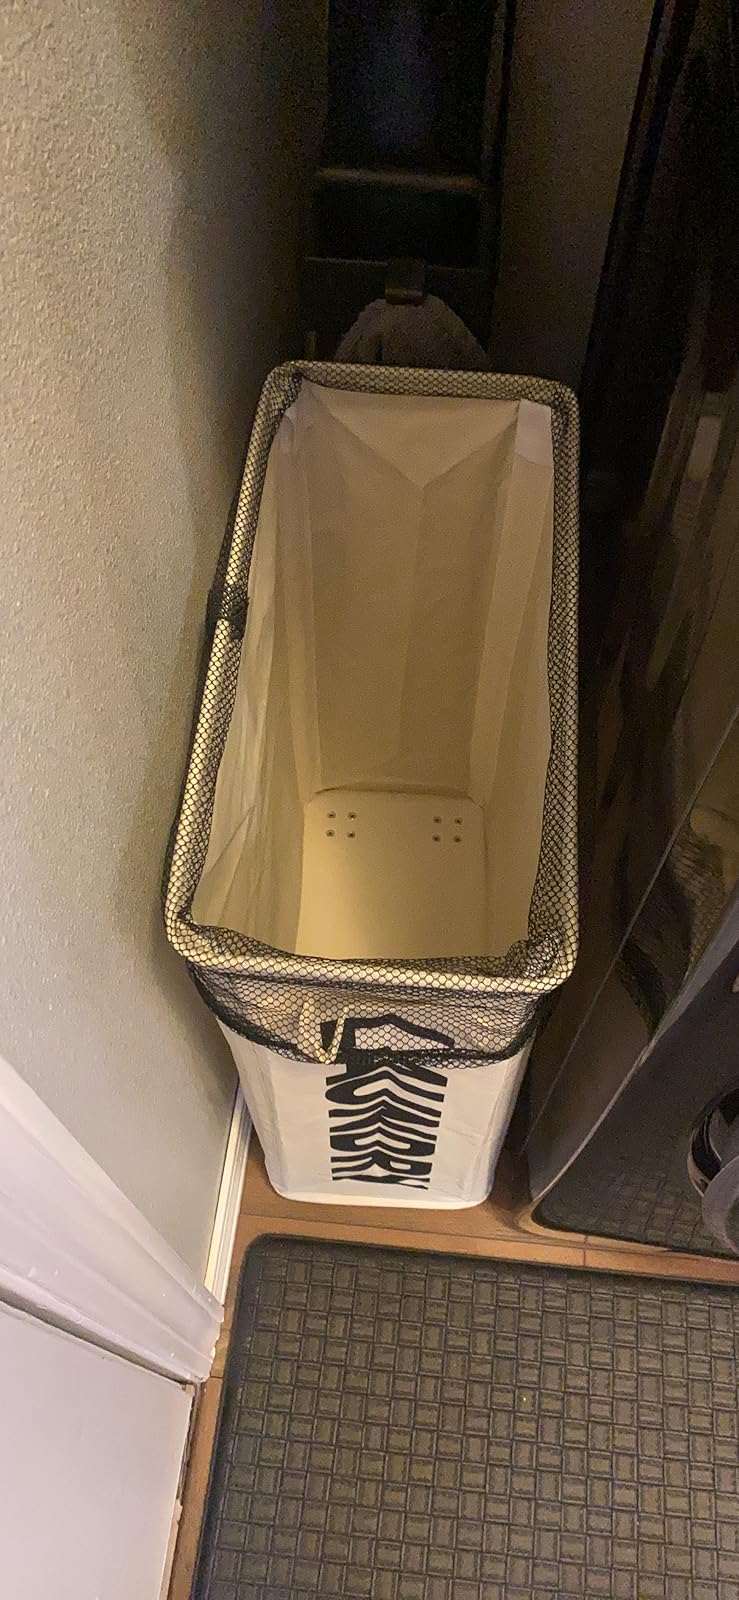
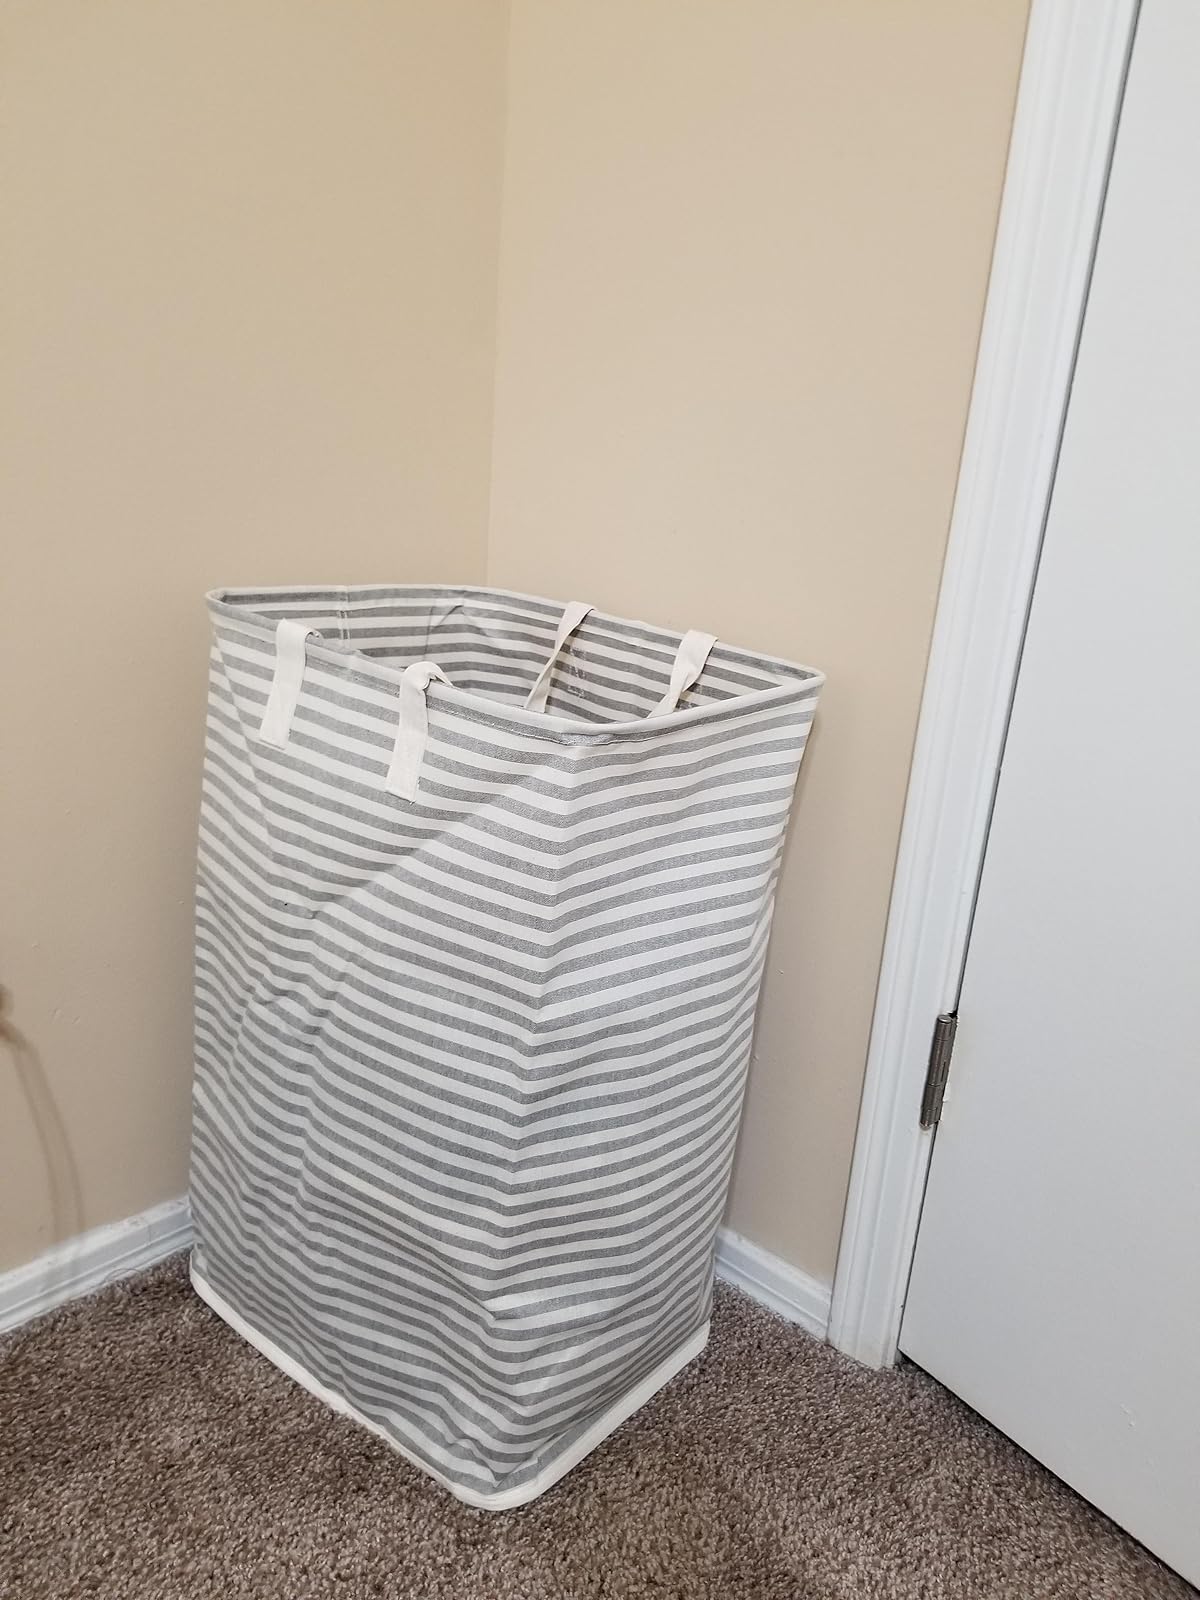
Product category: items_hamper
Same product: no